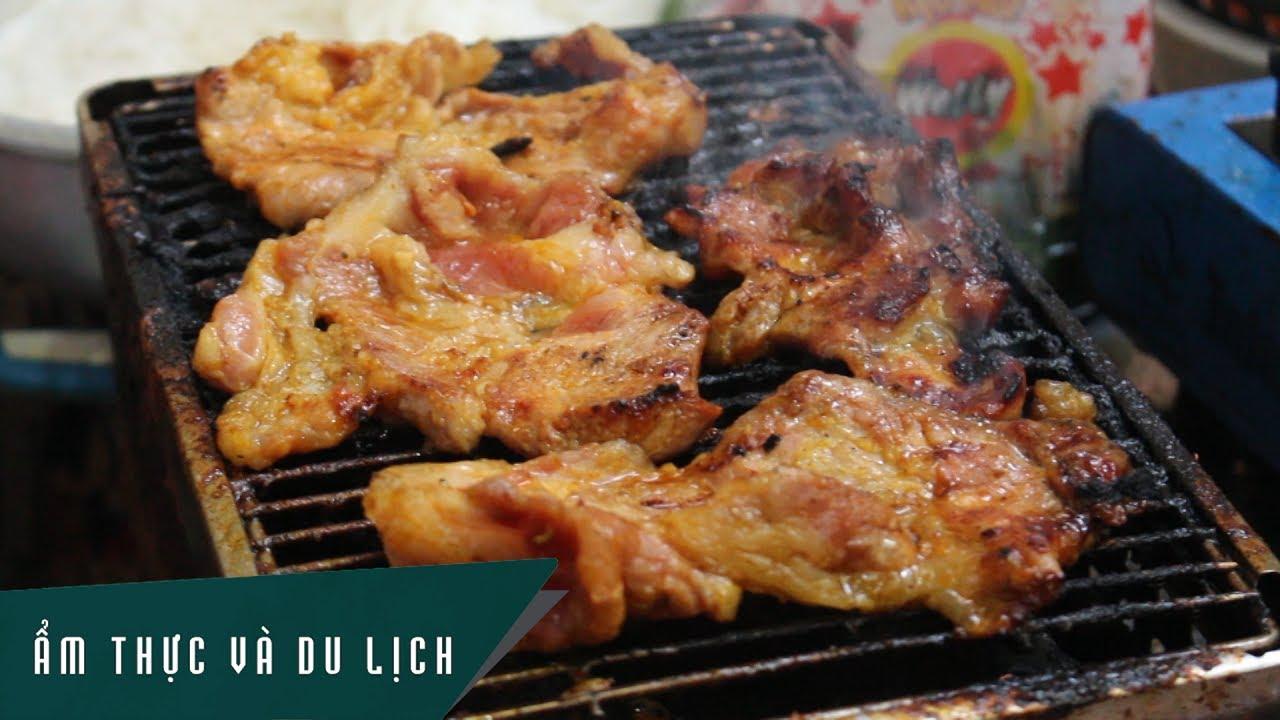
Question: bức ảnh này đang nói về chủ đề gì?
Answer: bức ảnh này đang nói về chủ đề ẩm thực và du lịch